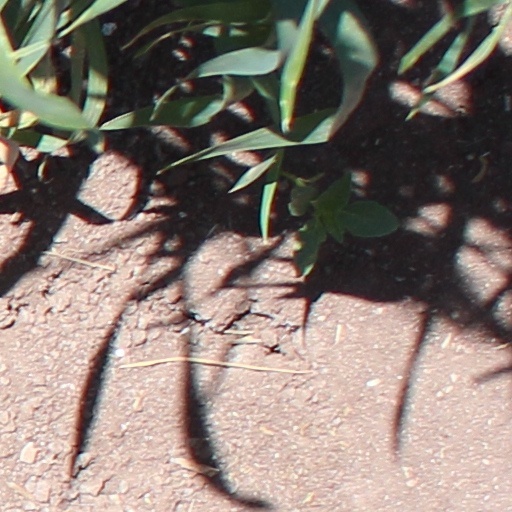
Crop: wheat